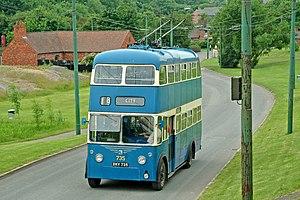
Karrier était une marque anglaise de véhicules municipaux motorisés, de véhicules utilitaires légers et de trolley-bus fabriqués à l'usine Karrier, à Huddersfield, West Yorkshire par Clayton et Co Huddersfield Limited.